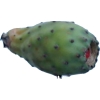
Label: images